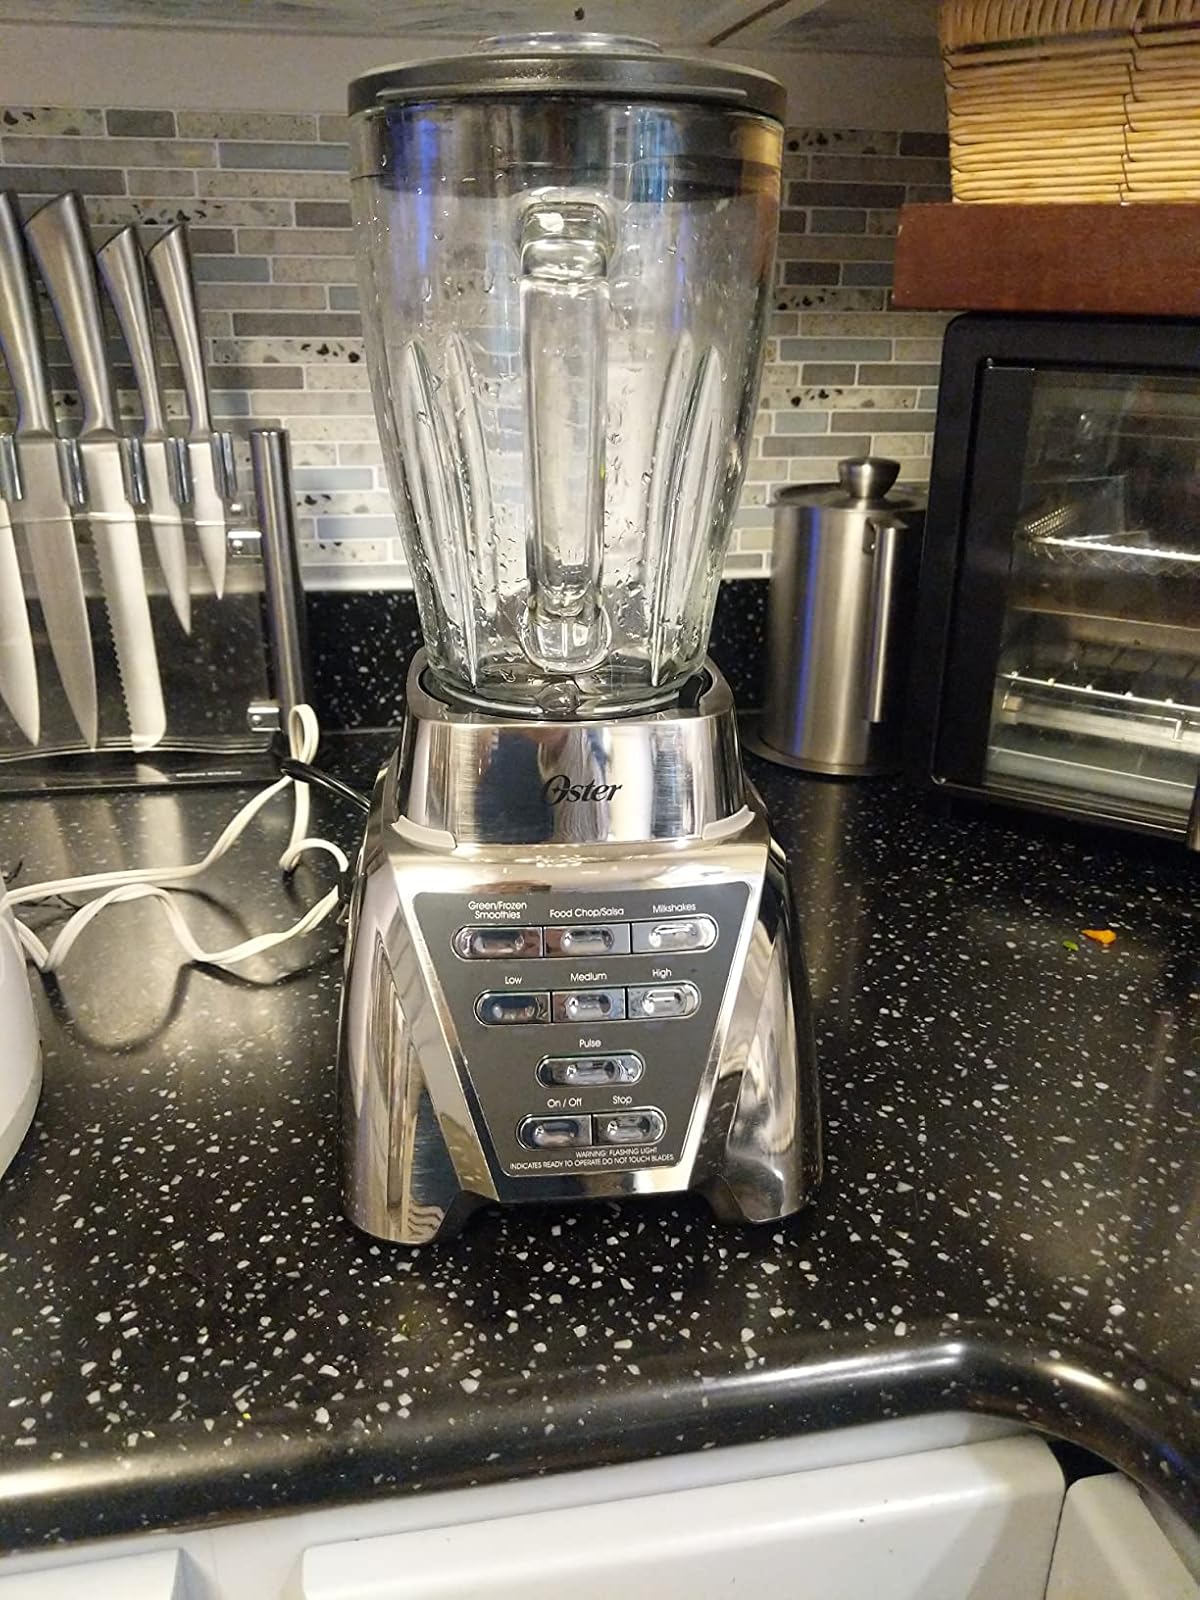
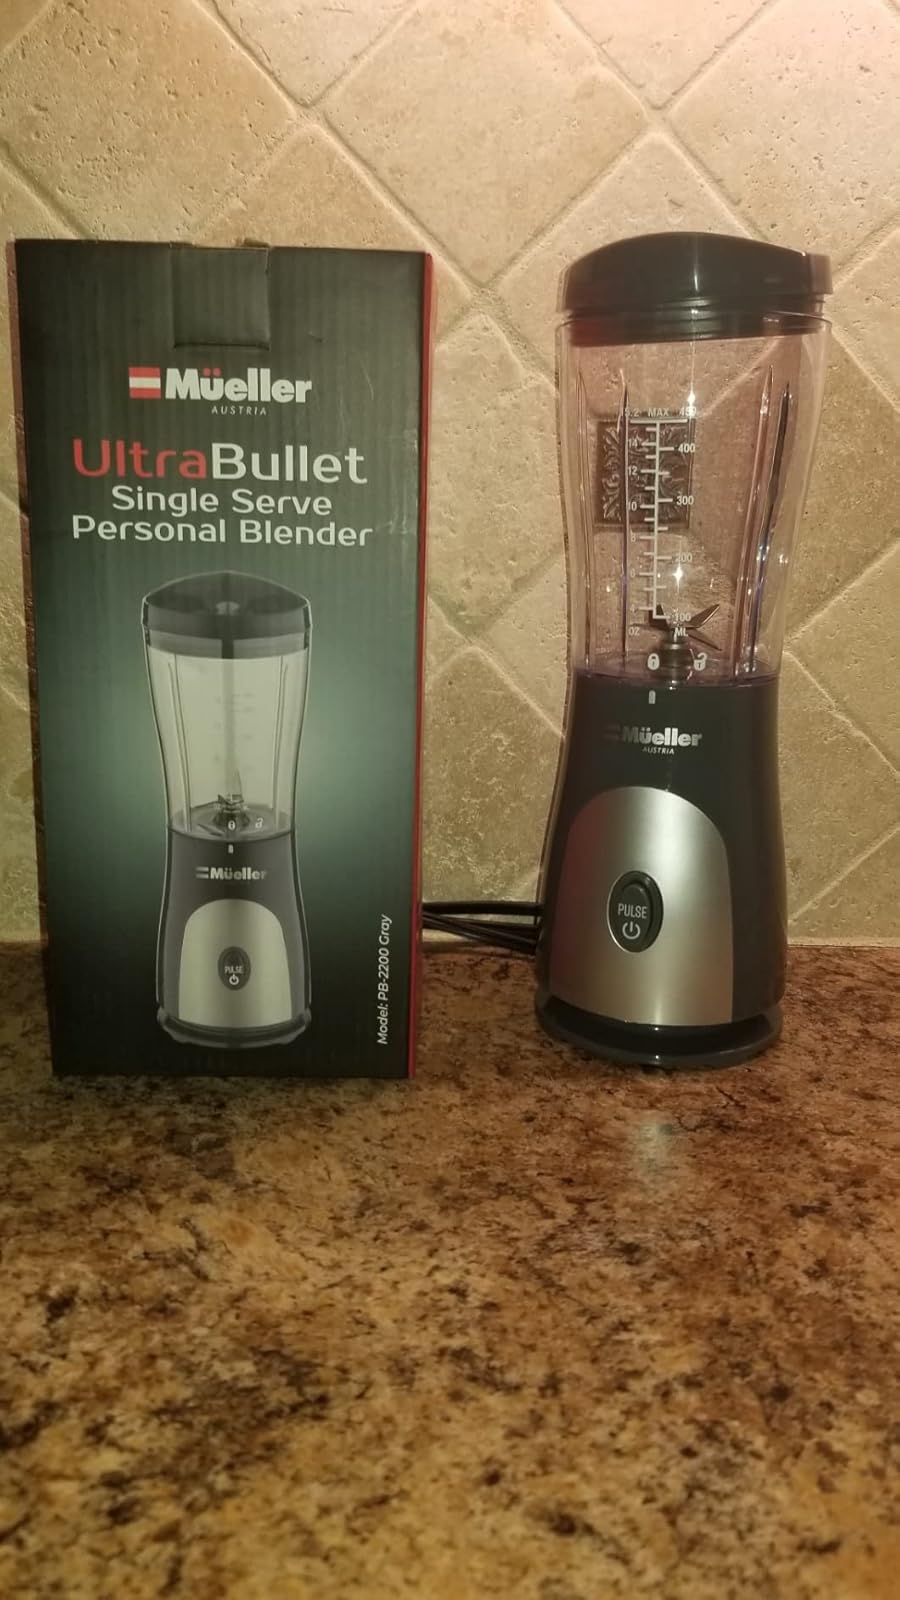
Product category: items_blender
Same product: no